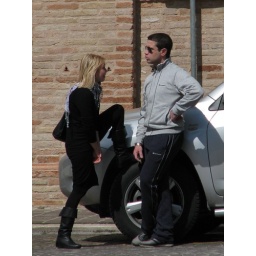
Italians posing by their car somewhere in Marche. I really like their poses and face expressions.